The Long Dumb Road

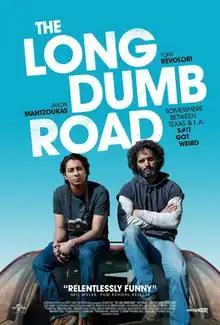
Theatrical release poster

The Long Dumb Road is a 2018 American road trip comedy film written, directed and produced by Hannah Fidell and co-written by Carson D. Mell. It stars Tony Revolori, Jason Mantzoukas, Taissa Farmiga, Grace Gummer, Casey Wilson, Pamela Reed, and Ron Livingston.